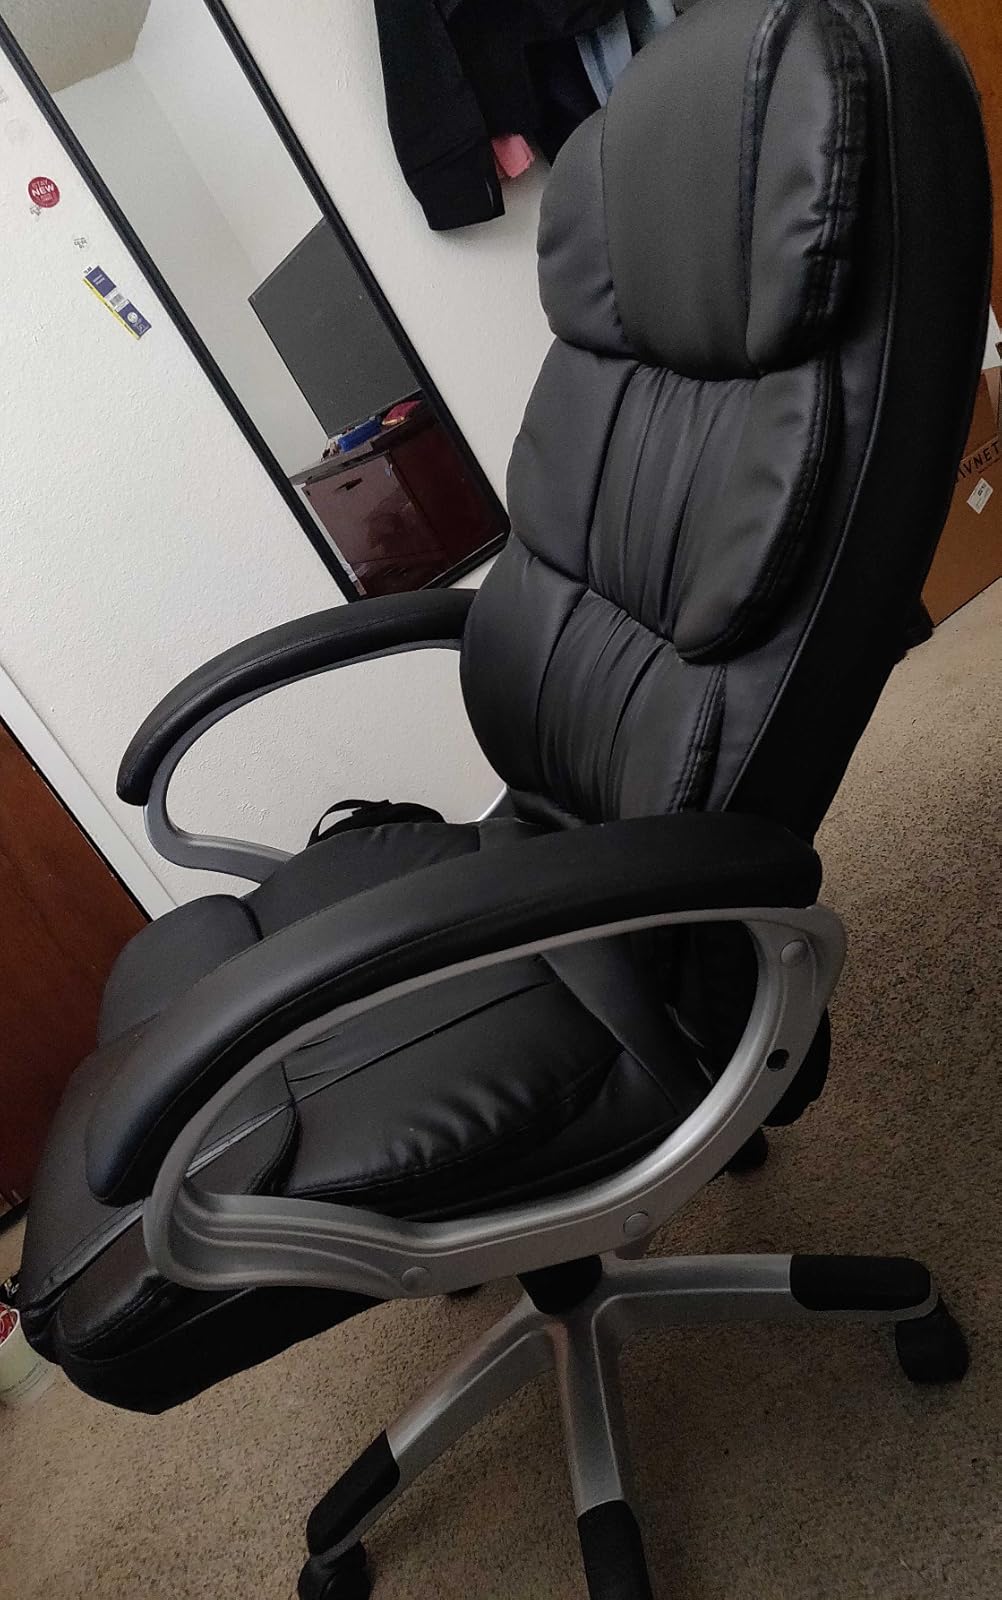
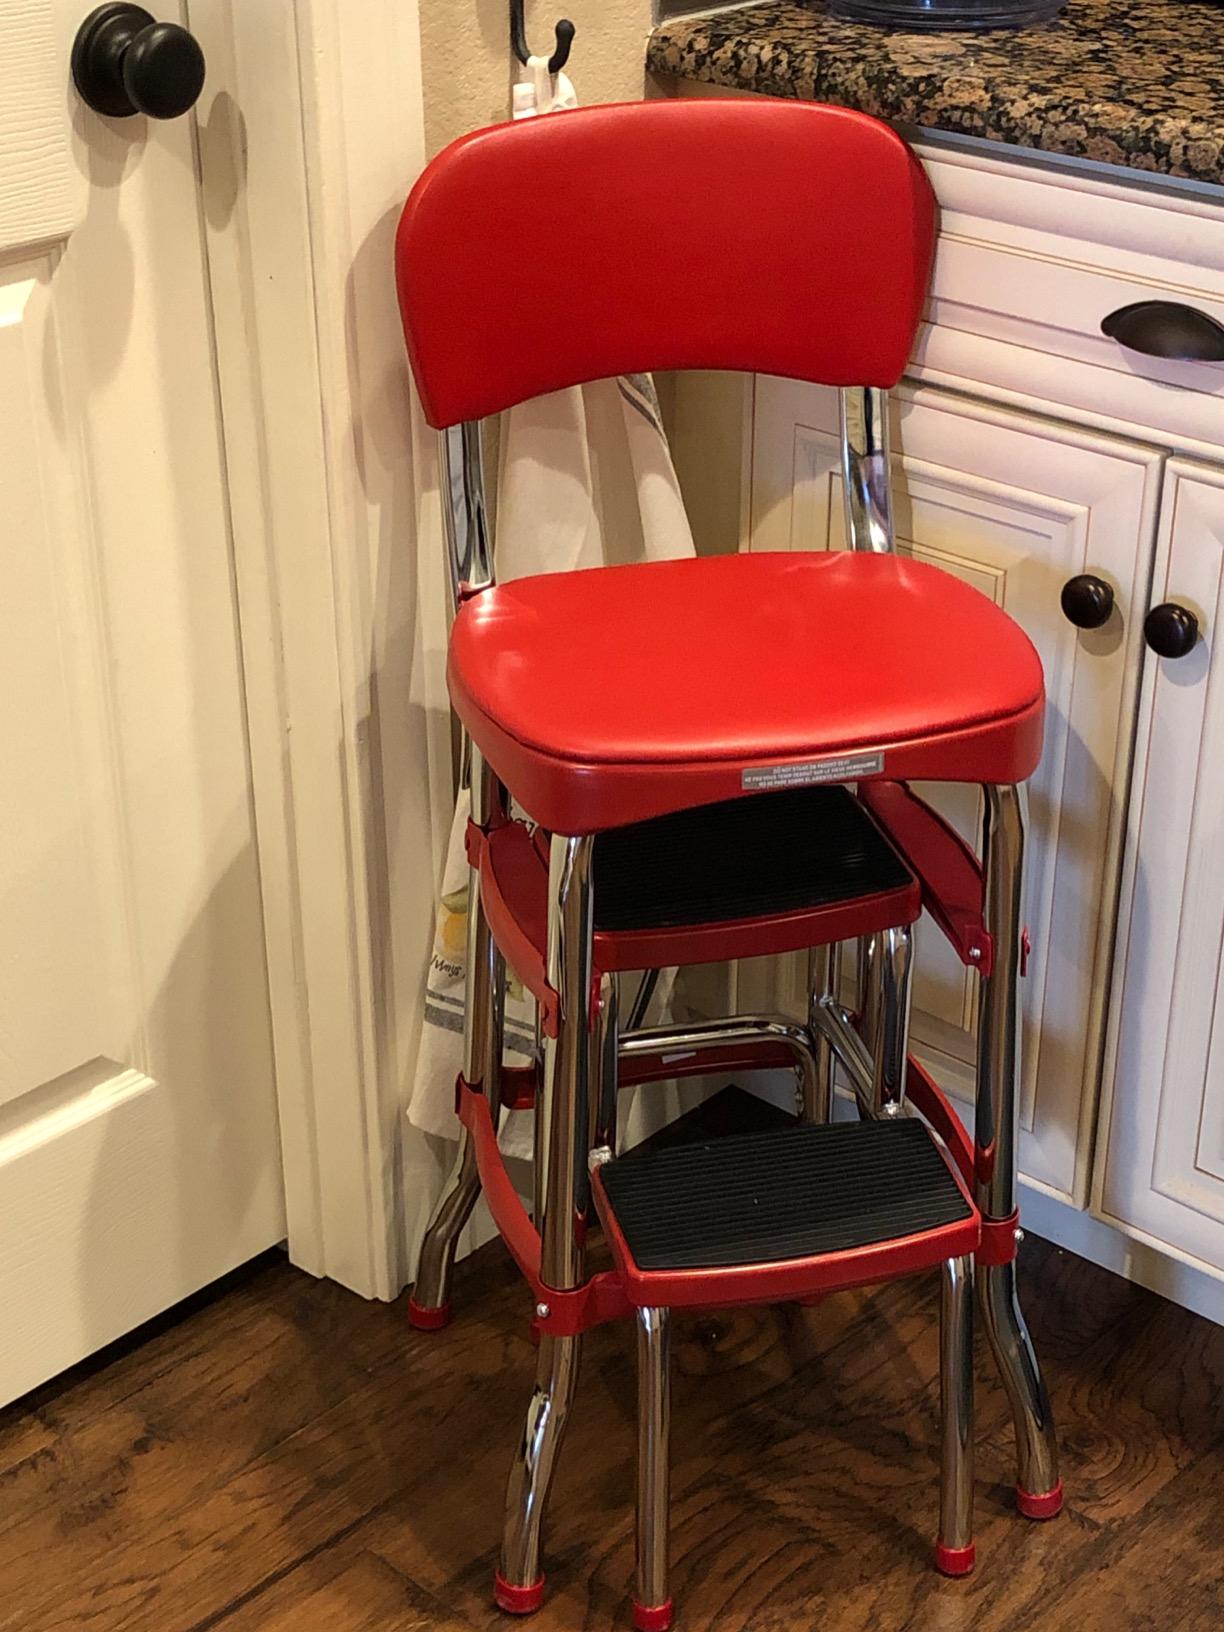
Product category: items_chair
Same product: no